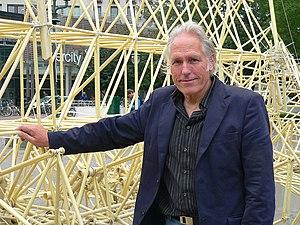
Theo Jansen est un artiste sculpteur néerlandais du courant de l'art cinétique, qui se base sur l'art du mouvement que ce soit à travers des œuvres mobiles ou des illusions optiques.